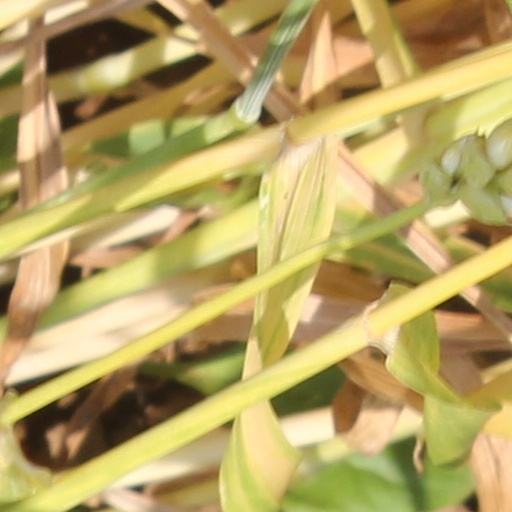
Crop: wheat